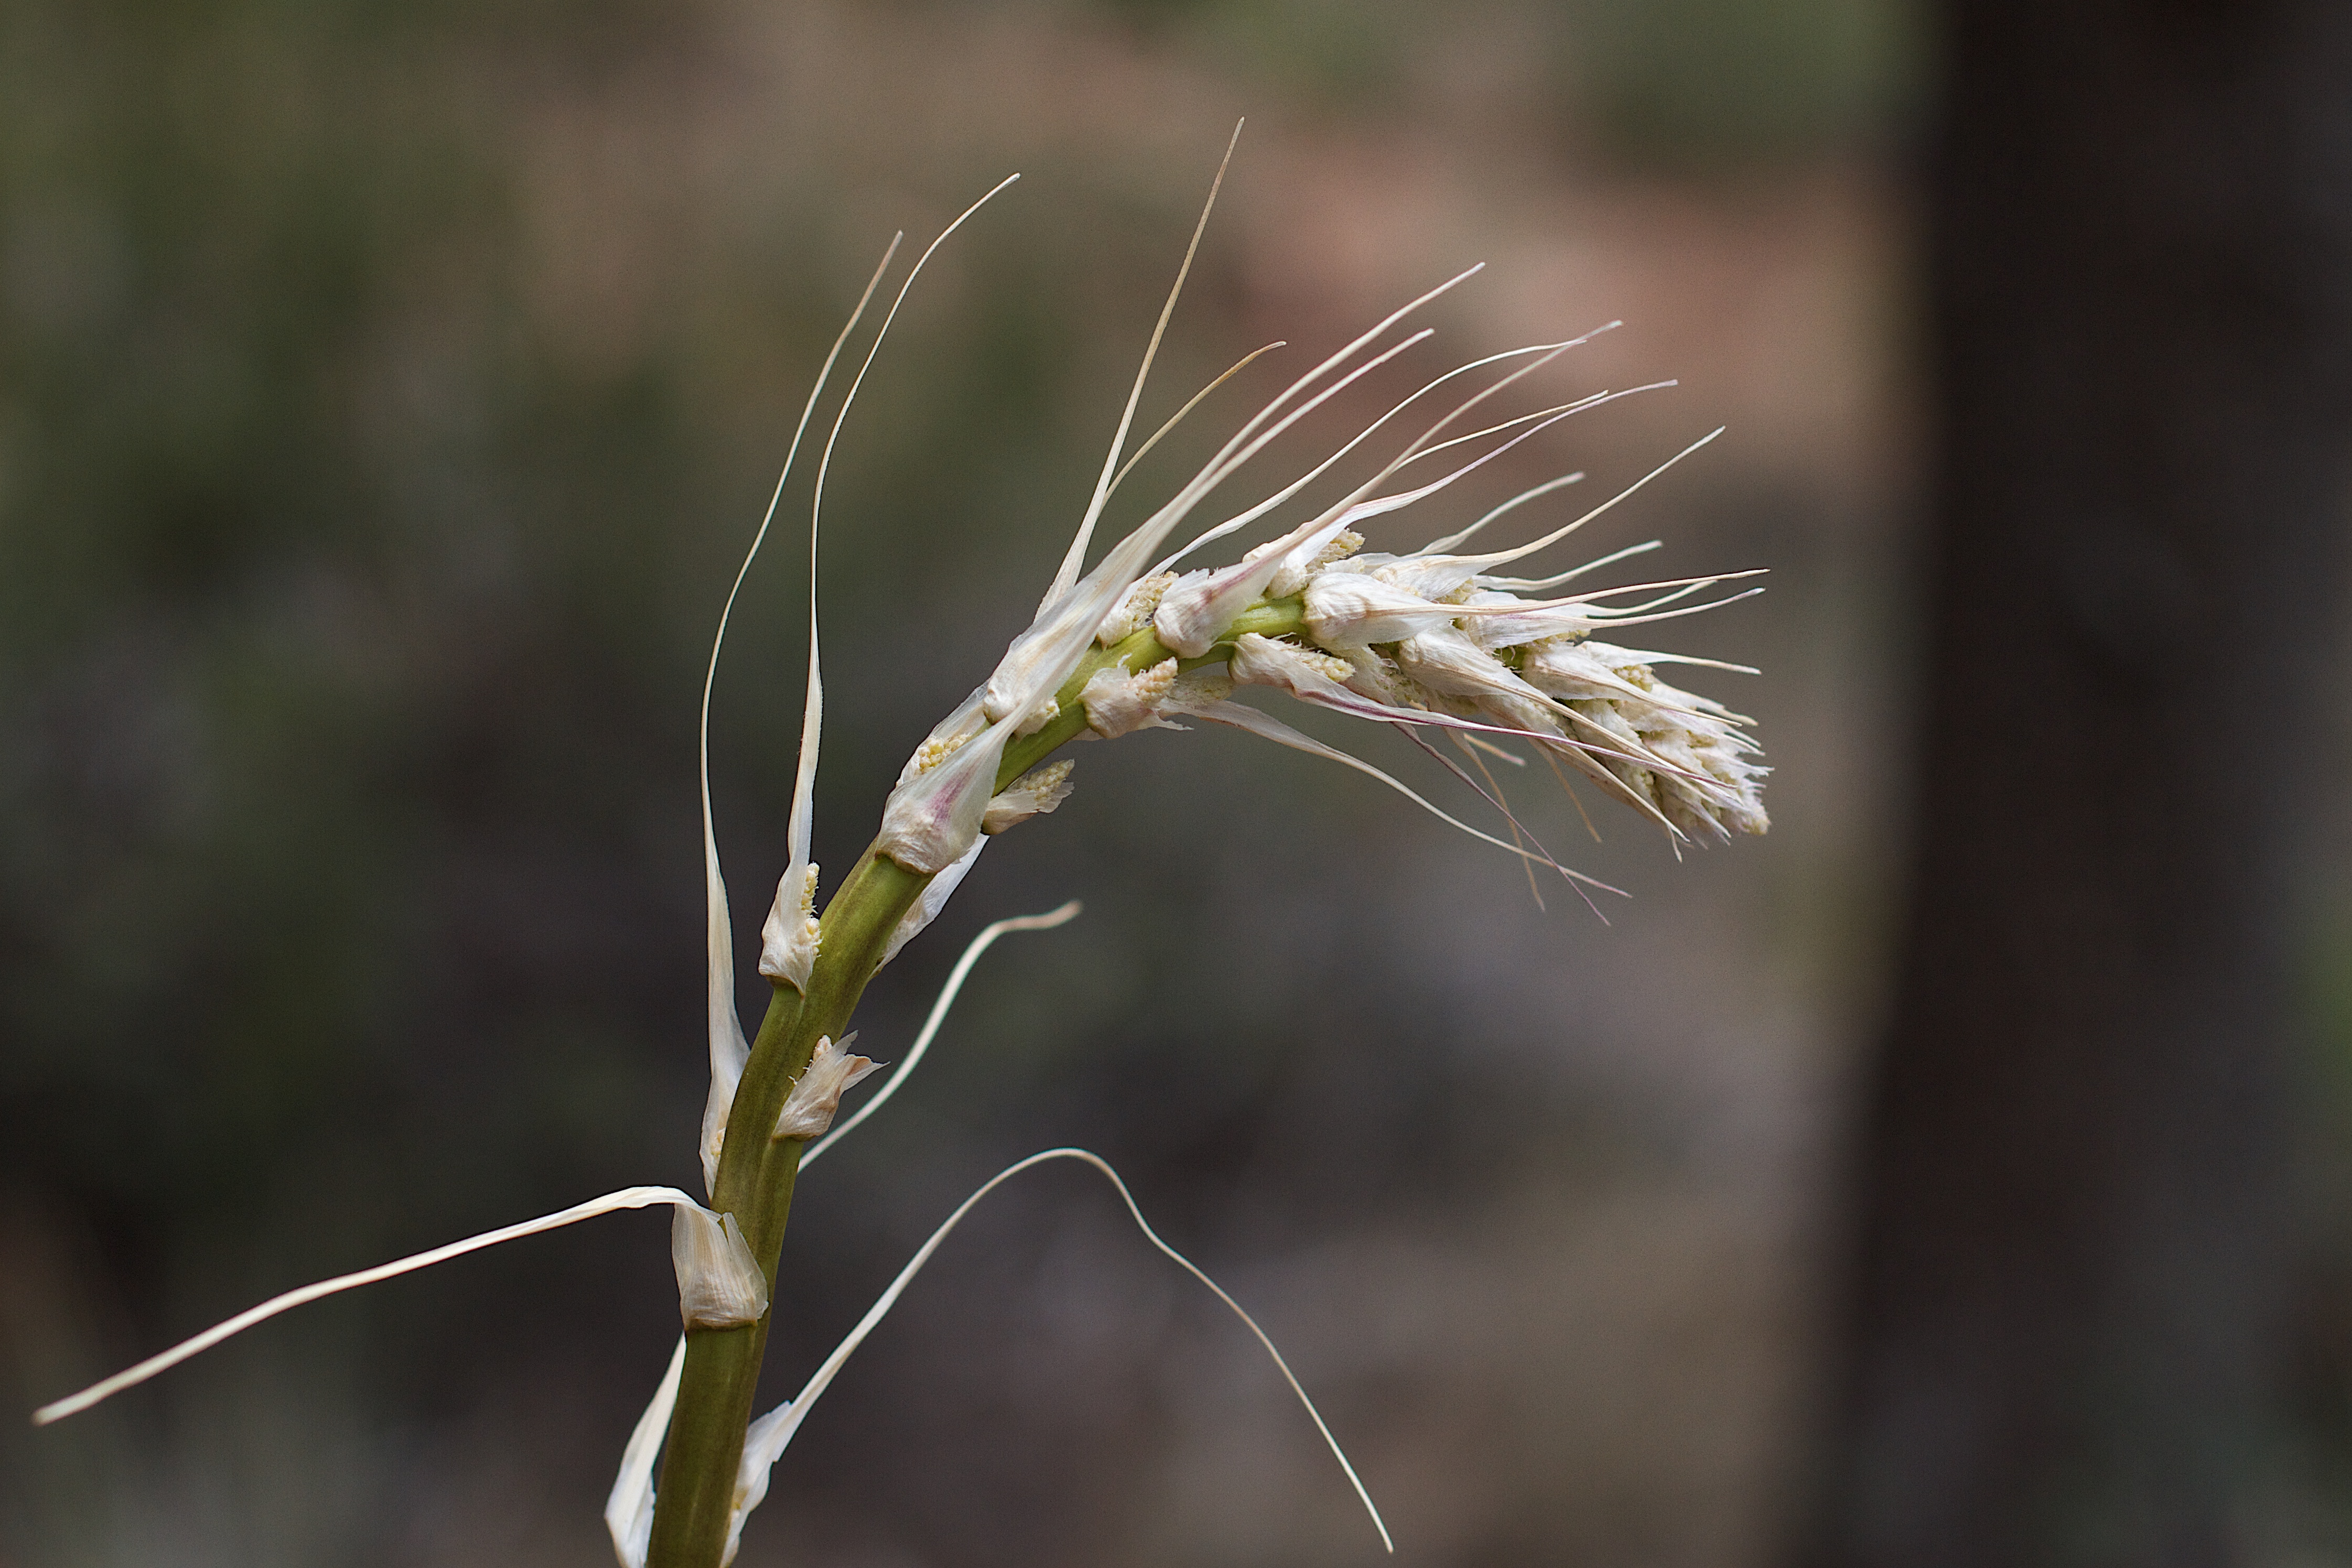
nature, grass, branch, plant, field, prairie, flower, food, green, crop, botany, flora, twig, wildflower, close up, macro photography, flowering plant, grass family, plant stem, land plant, thorns spines and prickles